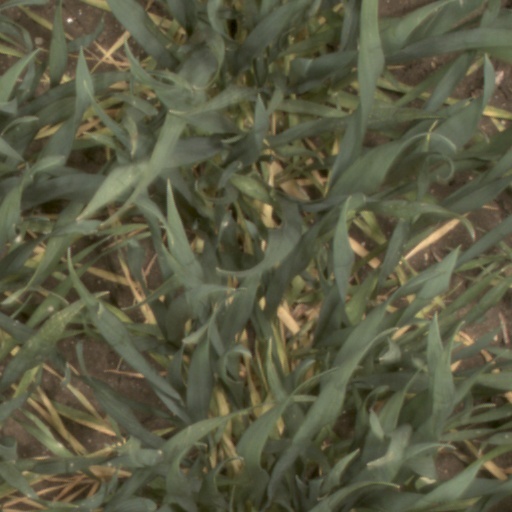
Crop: wheat